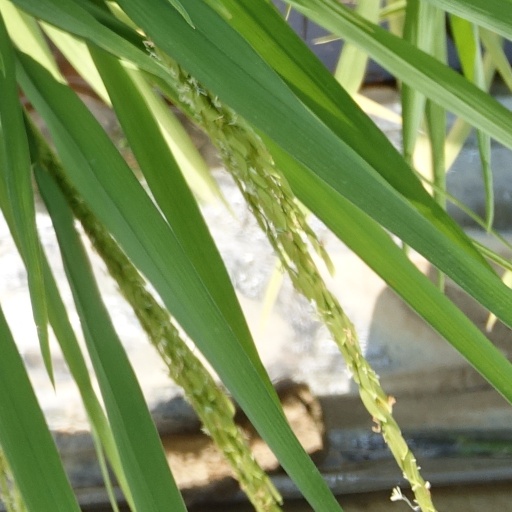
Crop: rice